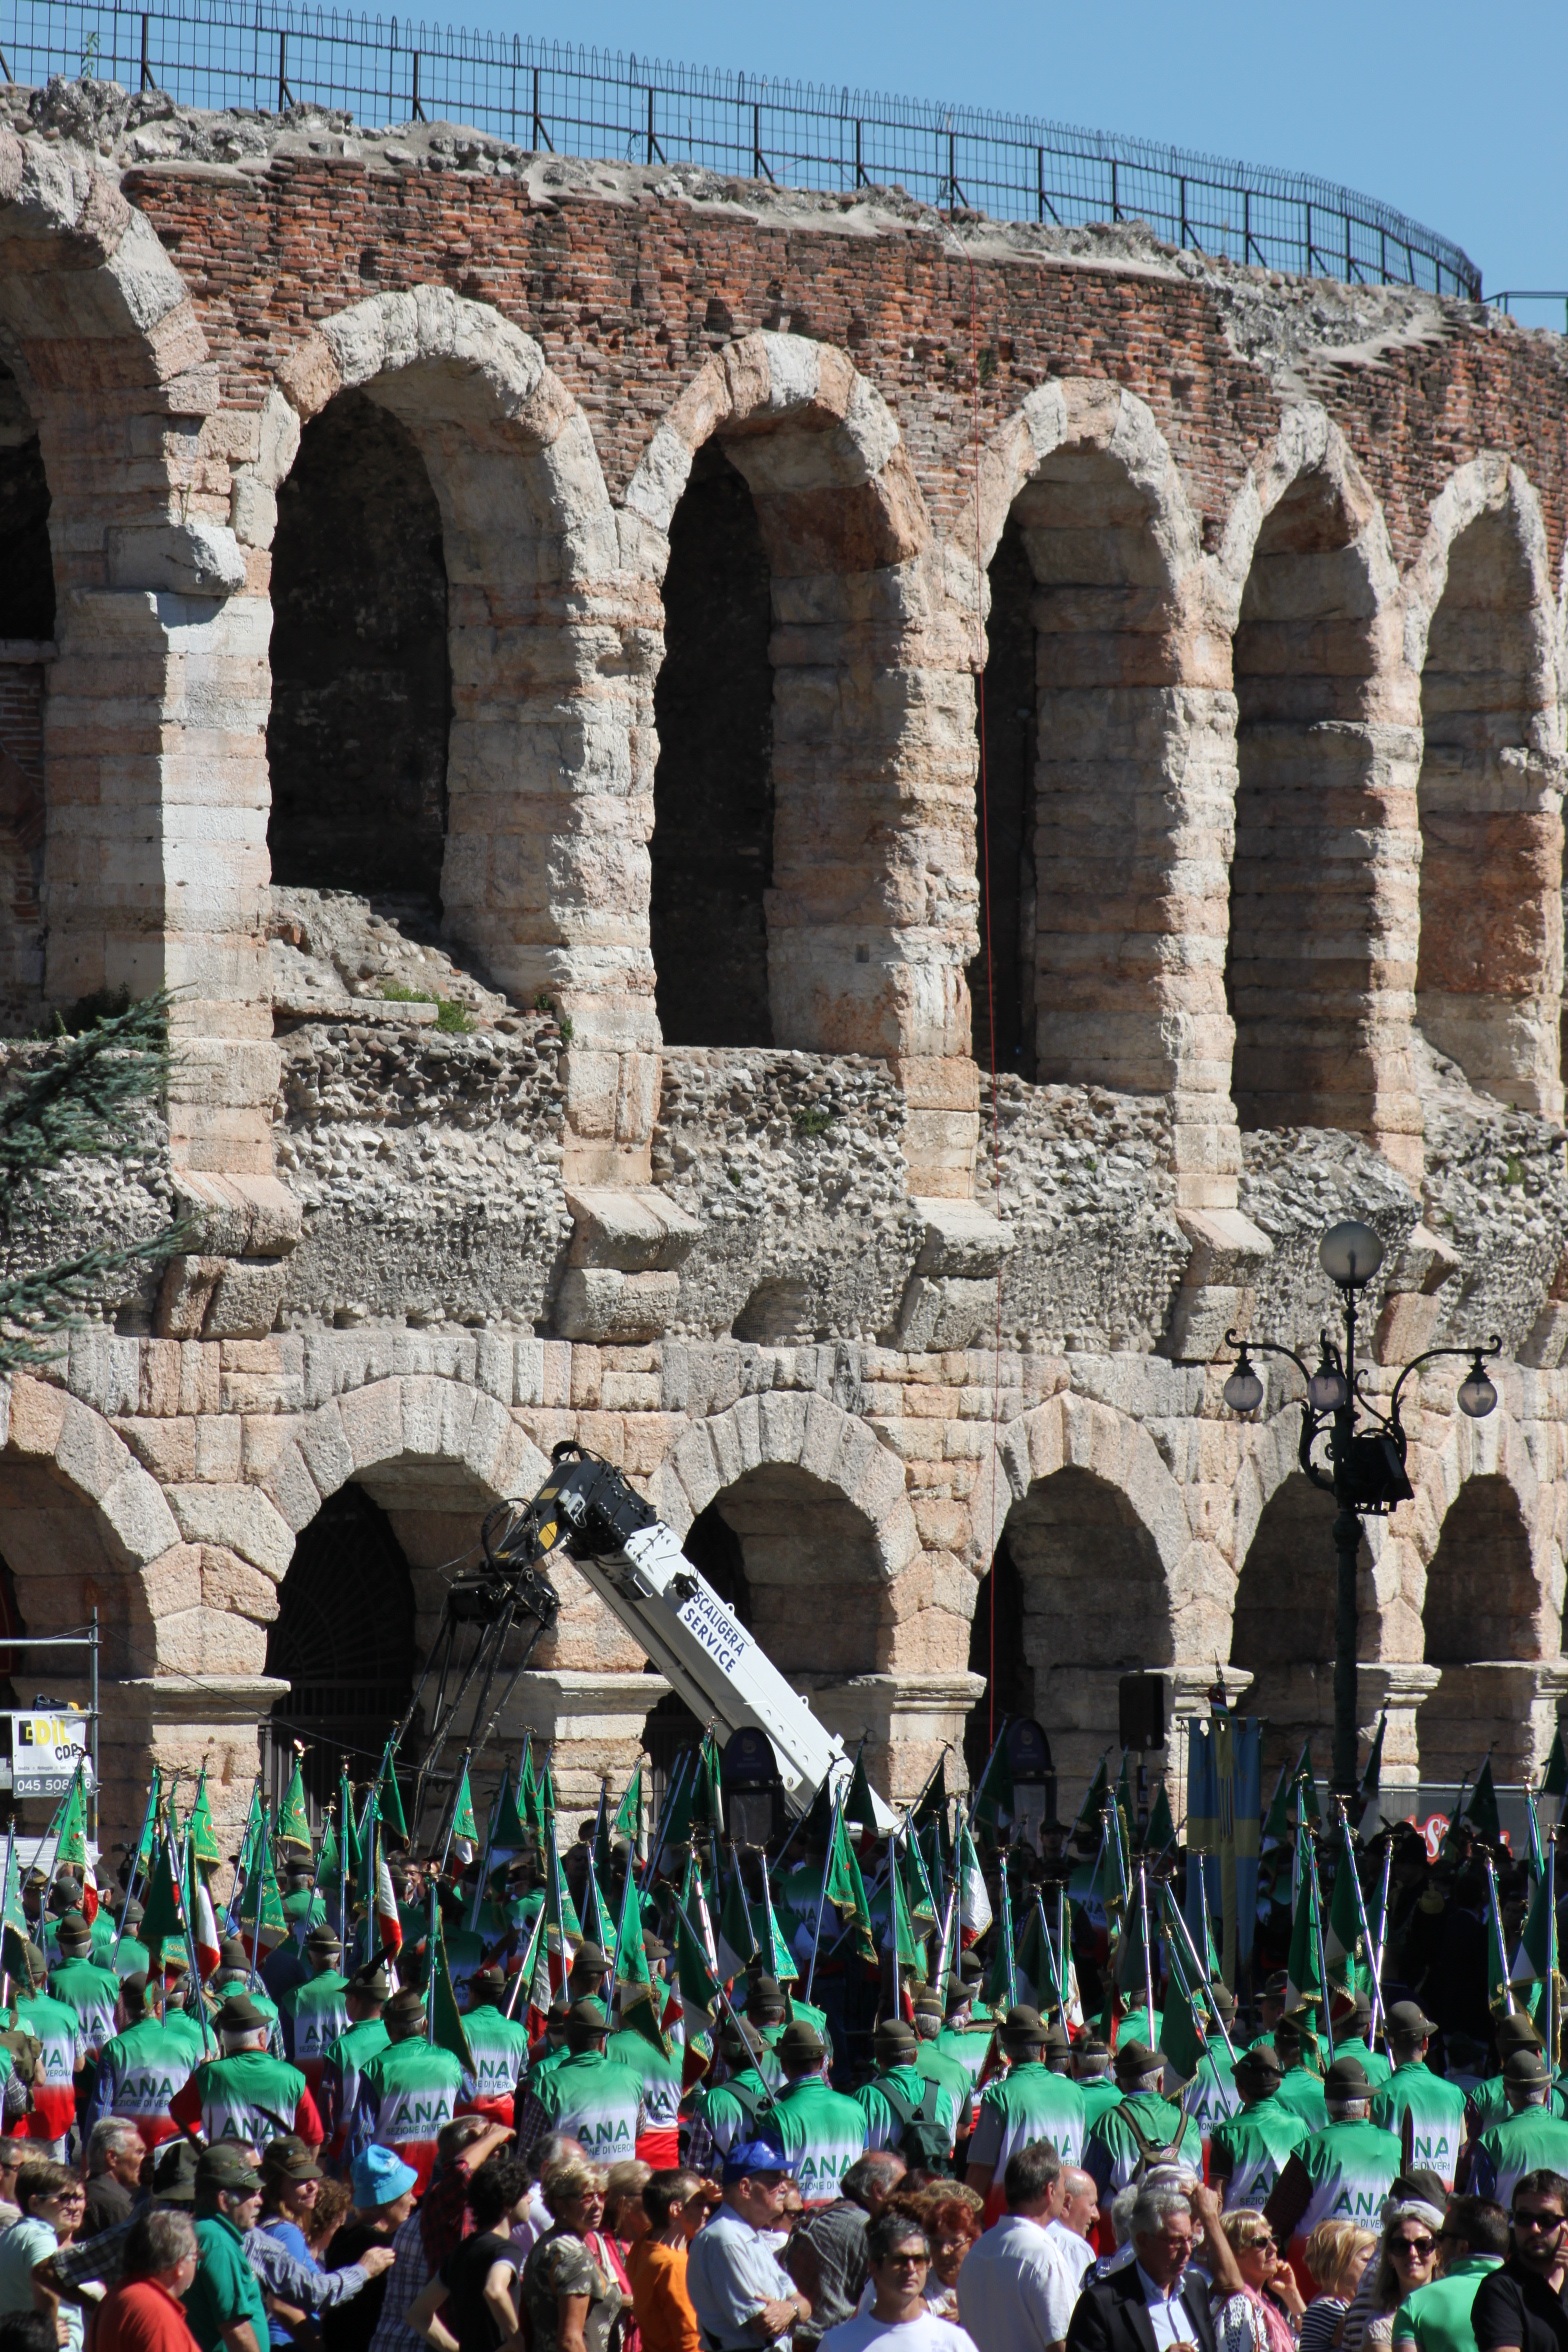
monument, italy, arena, temple, verona, piazza, ancient rome, roman theatre, ancient history